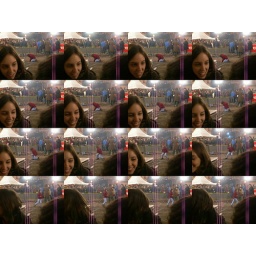
The little girl in the background is lighting a firecracker and running away.